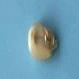
Maize quality: Good